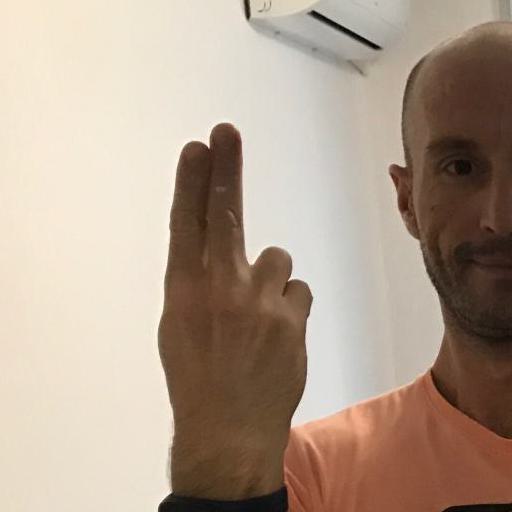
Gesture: two_up_inverted